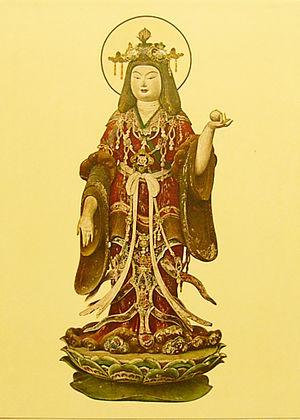
Kichijōten, aussi connue sous les noms Kichijō Ten, Kisshōten, Kudokuten, Laksmi, Mahasri ou Sri-mahadevi est une divinité japonaise. Adaptation de la déesse hindoue Lakshmi, elle est parfois comptée au nombre des Sept Divinités du Bonheur, en remplacement de Jurōjin. Elle est considérée comme la déesse du bonheur, de la fertilité et de la beauté.
Jōruri-ji est un temple bouddhique de l'école de la Terre pure pourvu d'un jardin japonais historique situé dans la ville de Kizugawa, préfecture de Kyoto au Japon. C'est un des seuls exemples encore existants d'un « jardin du paradis » du début de l'époque de Heian. La pagode à trois étages, le bâtiment principal, le groupe de neuf statues d'Amida Nyorai assis et le groupe des quatre rois célestes sont désignés biens culturels importants et trésors nationaux du Japon.